Greater mouse-eared bat

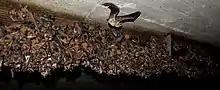
Greater mouse-eared bats in a nursery roost.

Like its relatives, the greater mouse-eared bat is an insectivore, feeding on various arthropods; however, unlike many bats, it does not capture its prey by using echolocation in flight. Instead, it gleans it from the ground, locating prey passively by listening for the noises produced by insects such as carabid beetles, other beetles and large moths, as well as centipedes and spiders. As a result, it uses echolocation only for spatial orientation, even if it emits ultrasound calls when approaching prey.